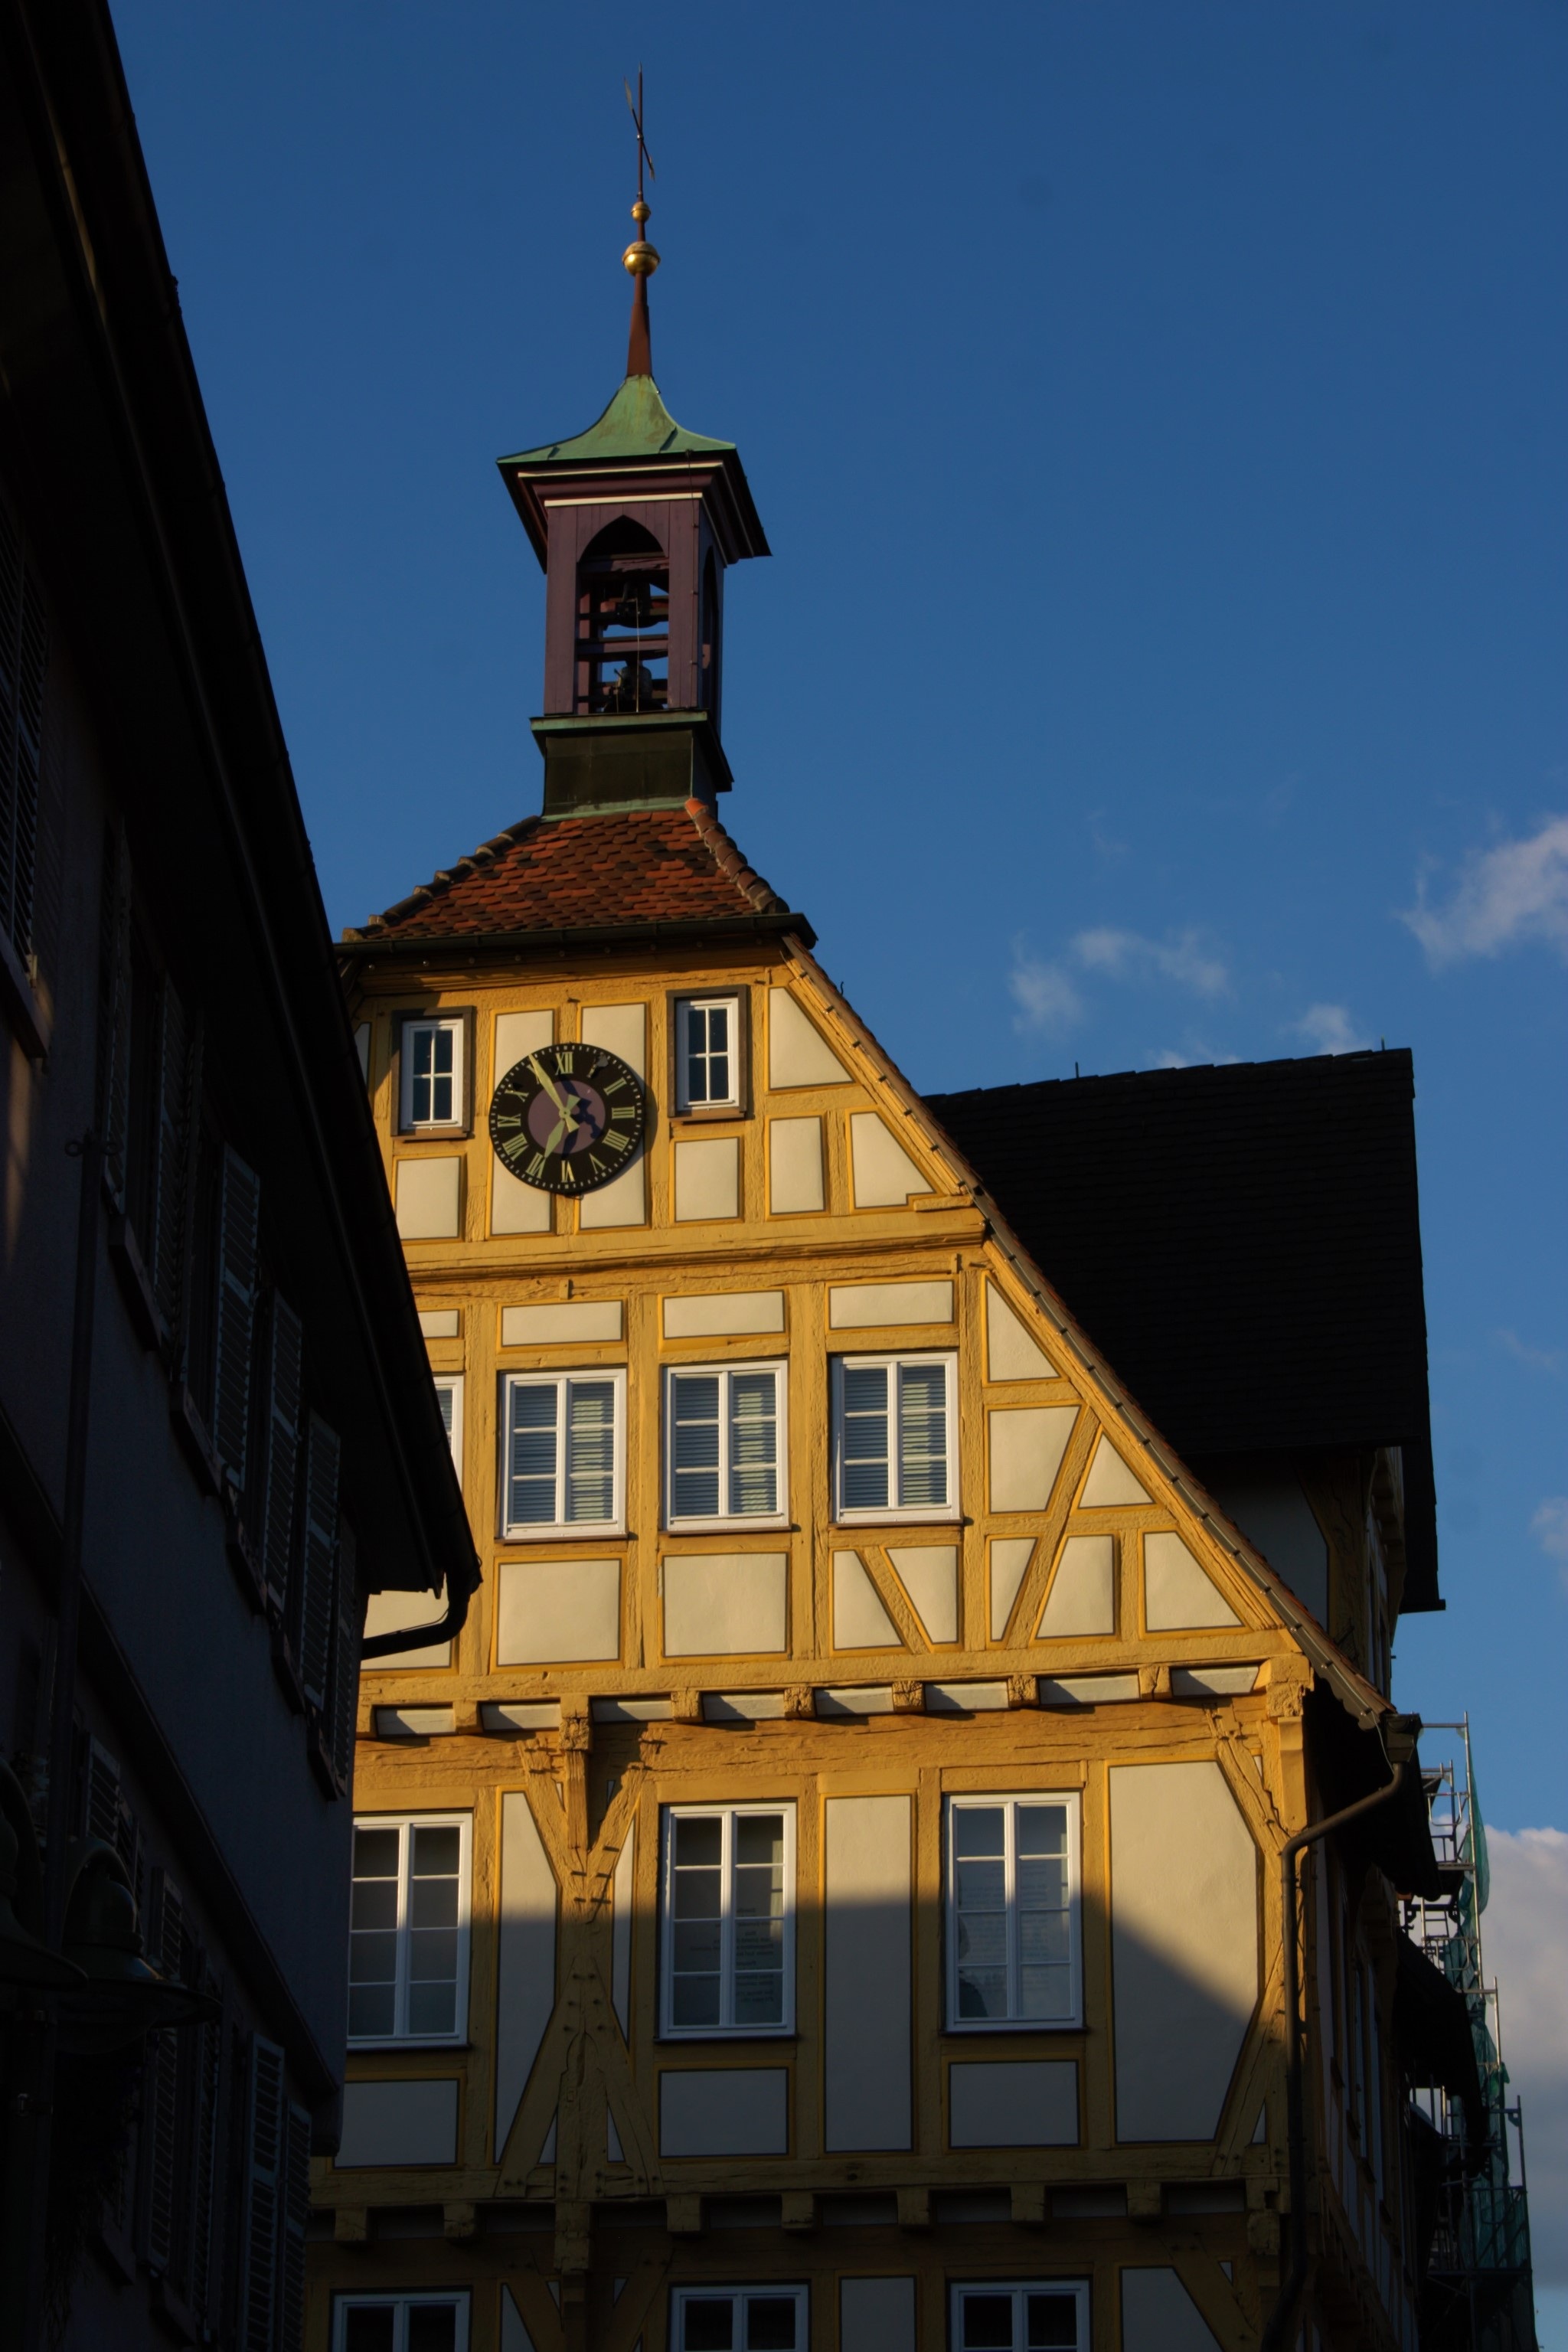
architecture, house, town, building, city, downtown, evening, tower, landmark, facade, church, old town, steeple, fachwerkhaus, truss, sindelfingen, urban area